Cianjhen District

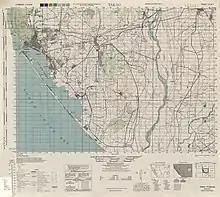
Map including Zenchin (present-day Cianjhen District area) (AMS, 1944)

Cianjhen District is a district in Kaohsiung City, Taiwan. It covers an area of and is subdivided into 59 villages. The district has a population is 180,097, as of October 2023. It is the fifth-most populated district in Kaohsiung, with a population density of 9,457 people per square kilometer, or 24,494 people per square mile.